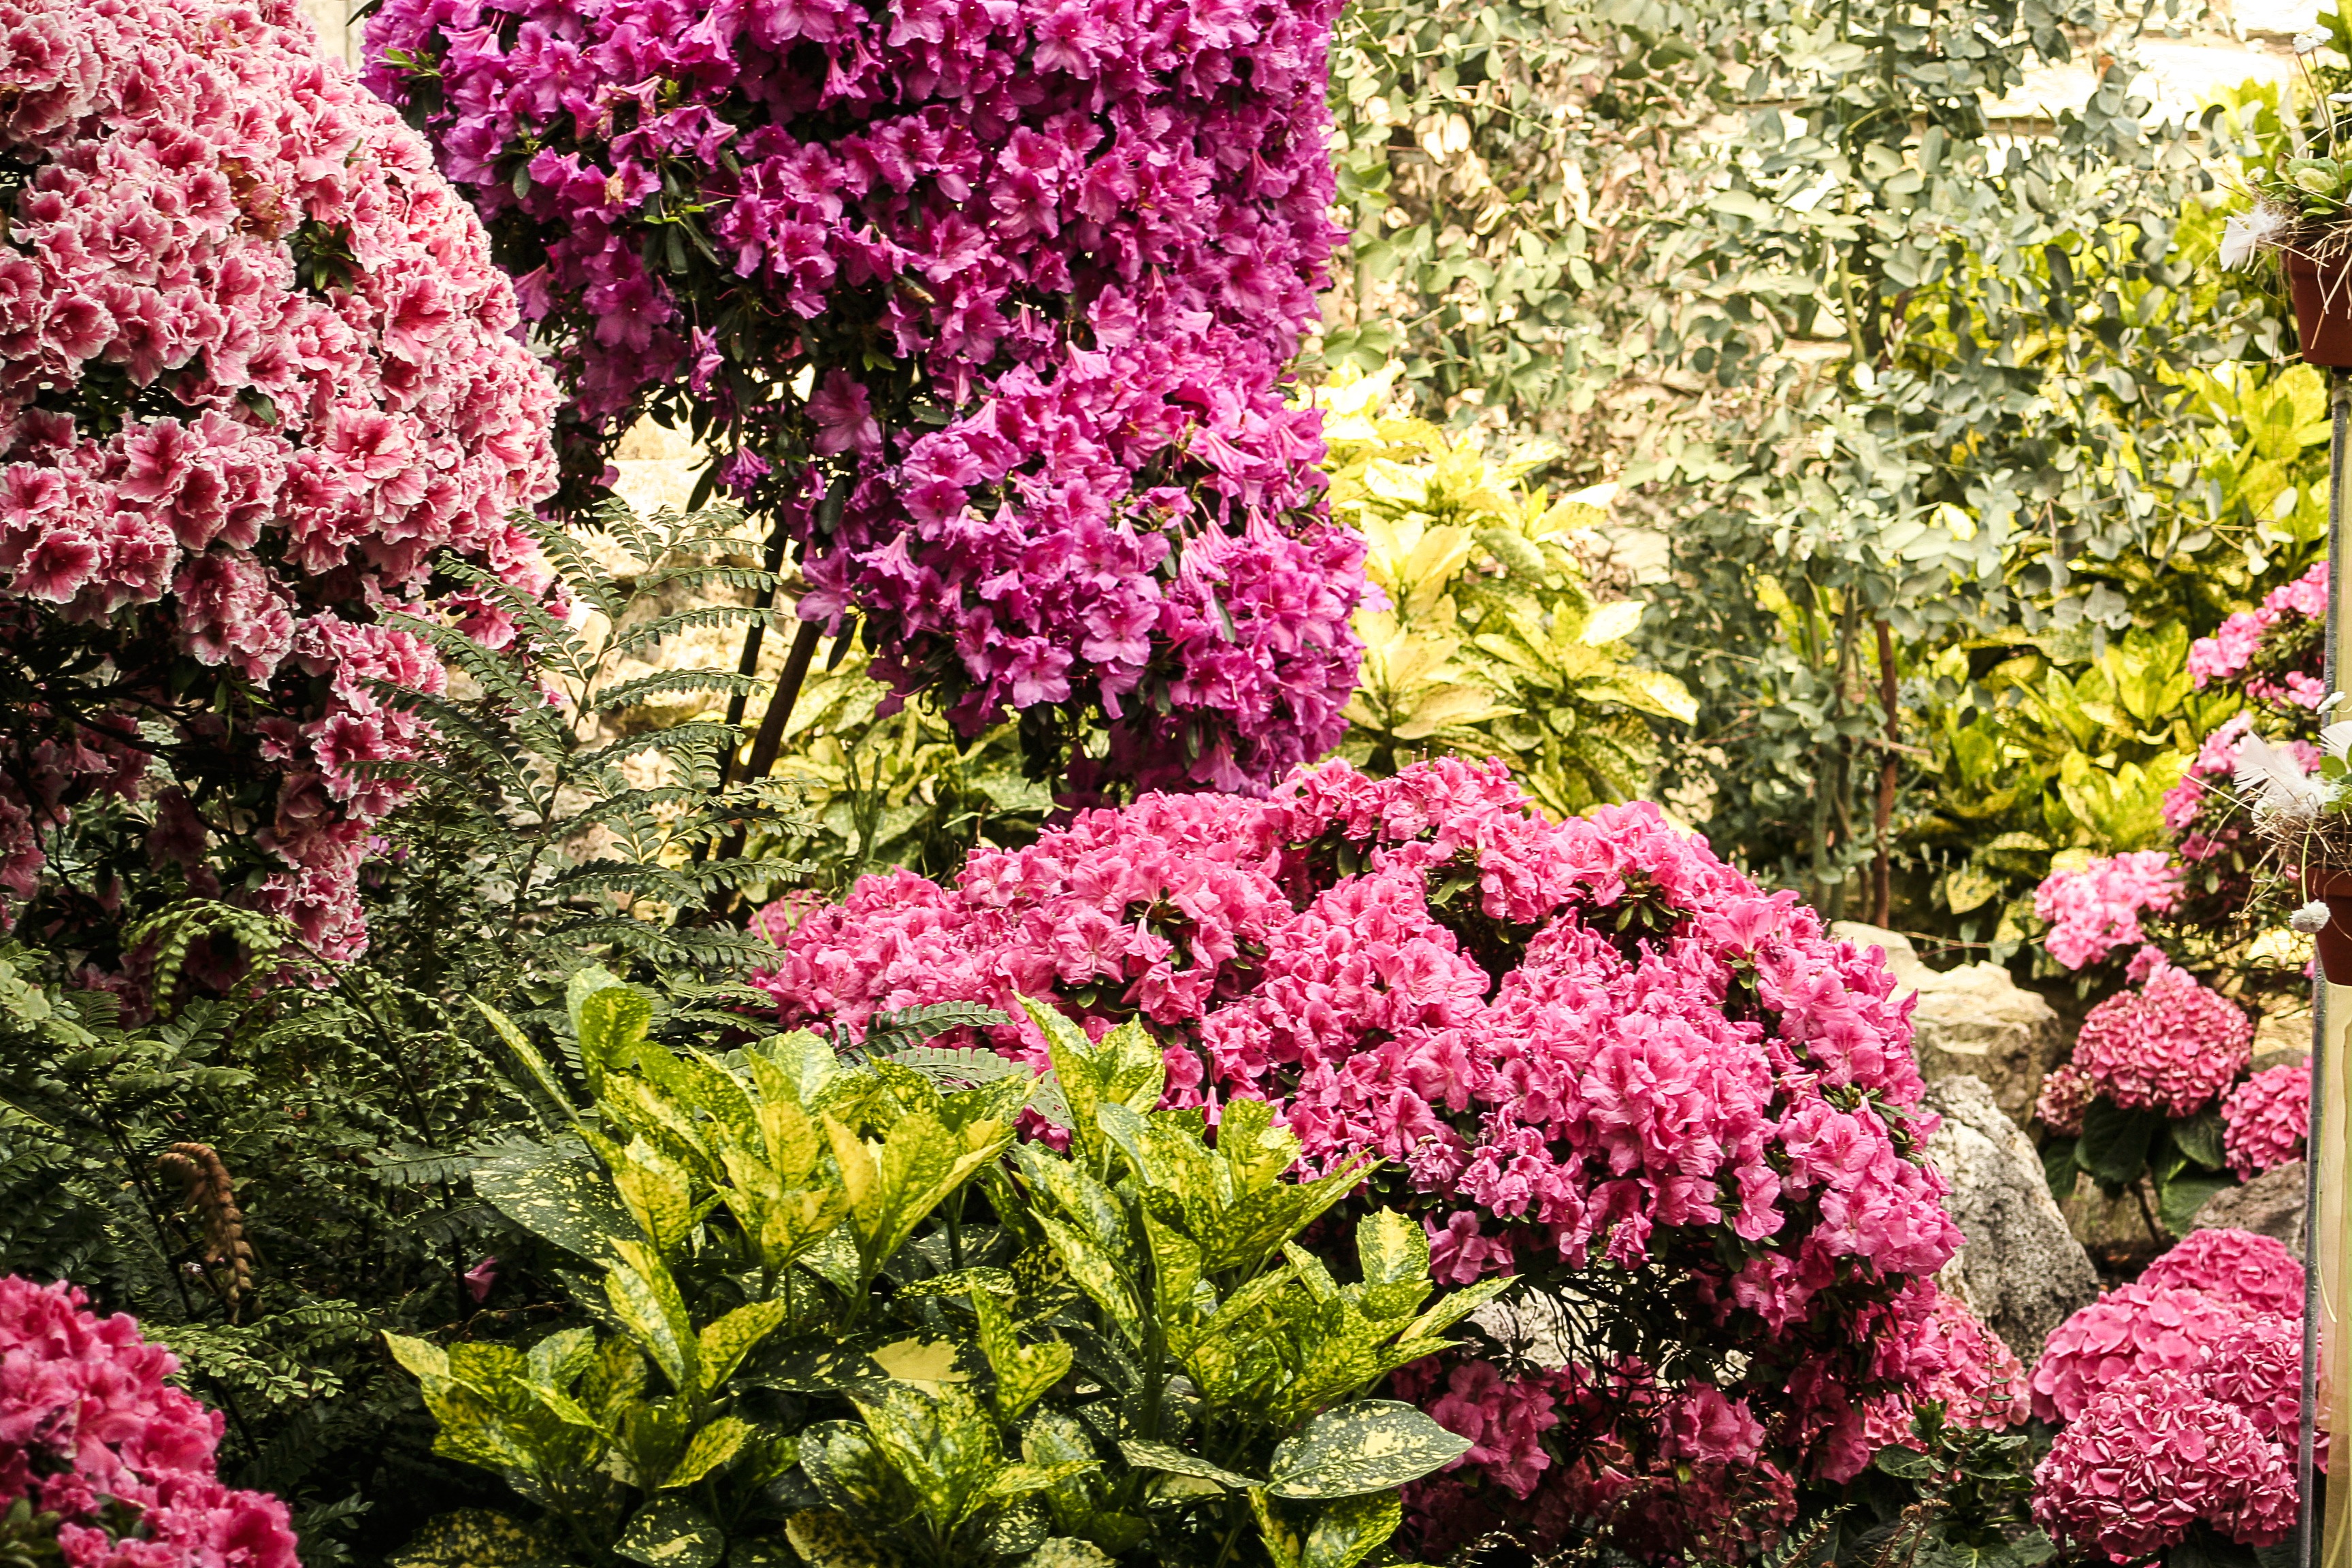
plant, lawn, flower, botany, garden, flora, flowers, shrub, rhododendron, flowering plant, woody plant, land plant